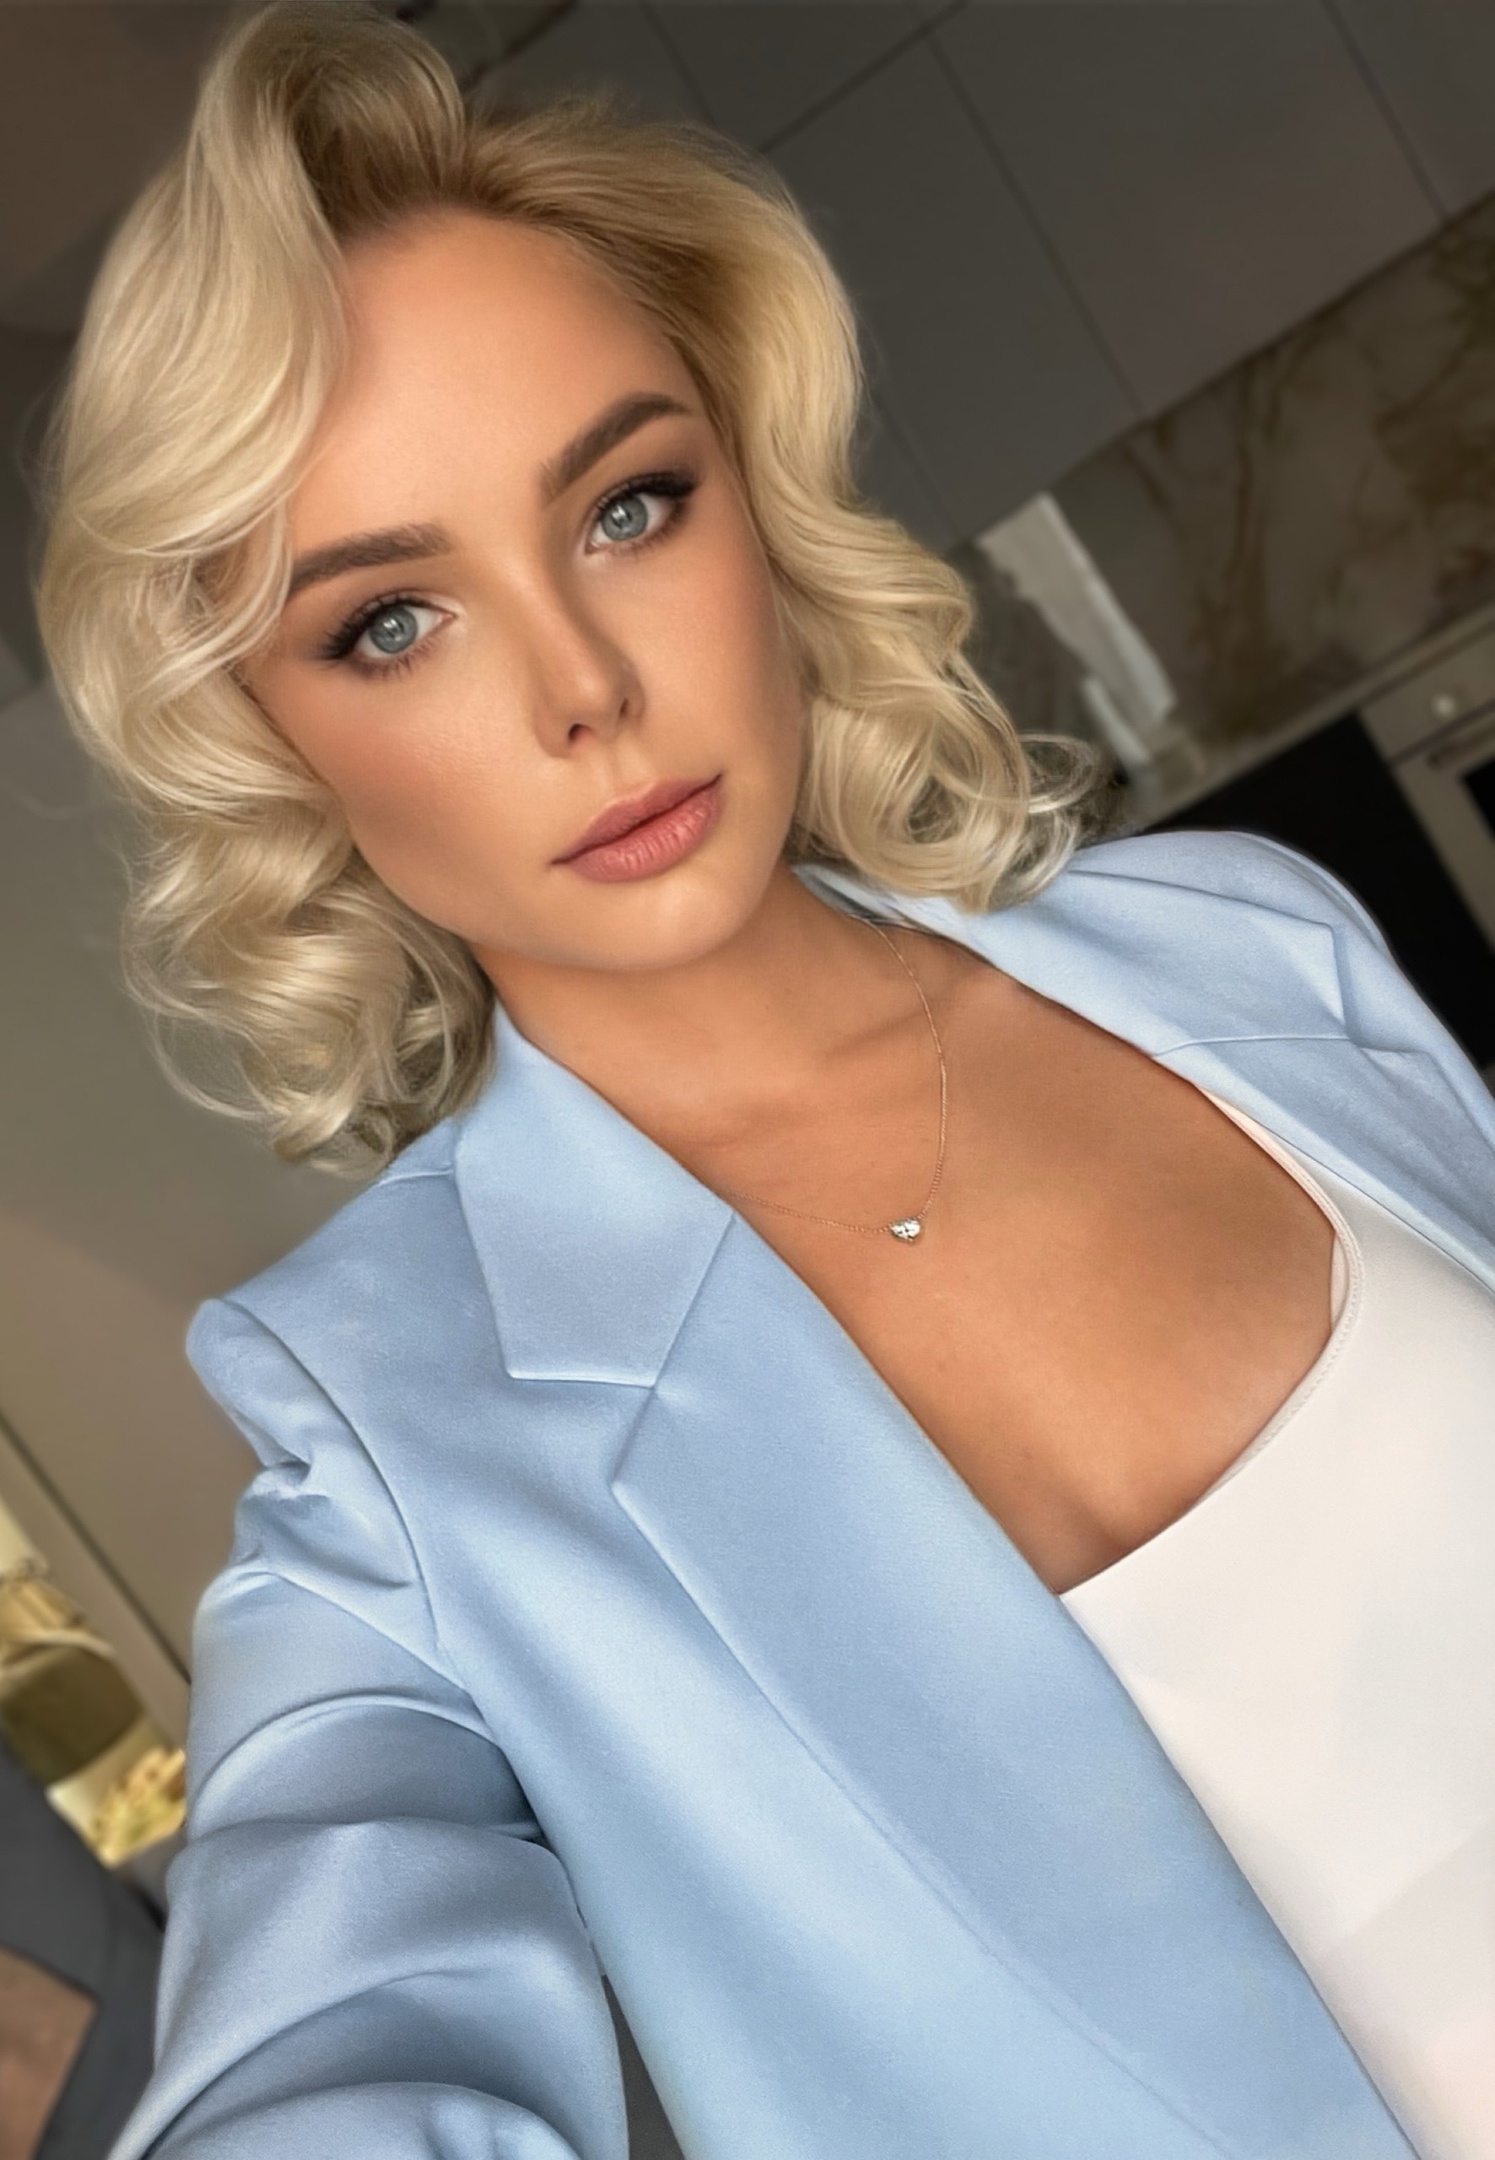
woman, joint, lip, hairstyle, shoulder, eyebrow, eyelash, neck, sleeve, makeover, fashion design, flash photography, fashion model, blazer, long hair, formal wear, electric blue, blond, brown hair, silk, event, waist, layered hair, fashion accessory, jewellery, chest, haute couture, portrait photography, photo shoot, model, top